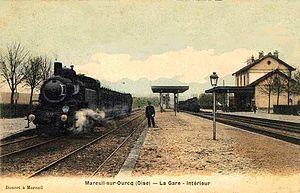
Train de voyageurs à destination d'Ormoy-Villers.
La ligne d'Ormoy-Villers à Mareuil-sur-Ourcq est une ligne ferroviaire française, d'une longueur de 21,5 kilomètres, qui reliait Ormoy-Villers à Mareuil-sur-Ourcq dans le département de l'Oise, en Picardie.
La gare de Mareuil-sur-Ourcq est une gare ferroviaire française de la ligne de Trilport à Bazoches, située sur le territoire de la commune de Mareuil-sur-Ourcq, dans le département de l'Oise en région Hauts-de-France.